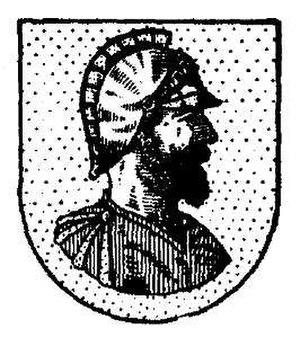
Jan Palthe, né le 14 février 1717 à Deventer et mort le 24 juin 1769 à Leyde, est un portraitiste néerlandais.